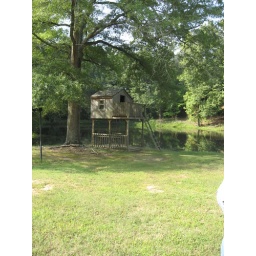
second tree house by pond